Qayyum Changezi

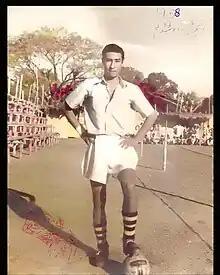
Changezi in 1958

Abdul Qayyum Ali Khan Changezi (Urdu: ; 25 December 1935 – 25 June 2005), commonly known as Qayyum Changezi, was a Pakistani footballer. A versatile player, Changezi played in multiple positions, including forward in the centre or as an inside left, and as full back. A former captain and key player of the Pakistan national team in the nation's early years, Changezi is widely considered as one of the greatest Pakistani footballers of all time.